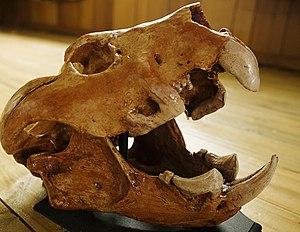
Le lion marsupial est une espèce éteinte de mammifères marsupiaux carnivores qui a vécu en Australie, au cours du Pléistocène. Malgré son nom, il n'est pas étroitement lié au lion, mais fait partie de l'ordre des Diprotodontia, l'un des groupes taxonomiques des Australidelphia.